Question: Please indicate a possible affordance area of the sit_on_bicycle that can be used for sitting
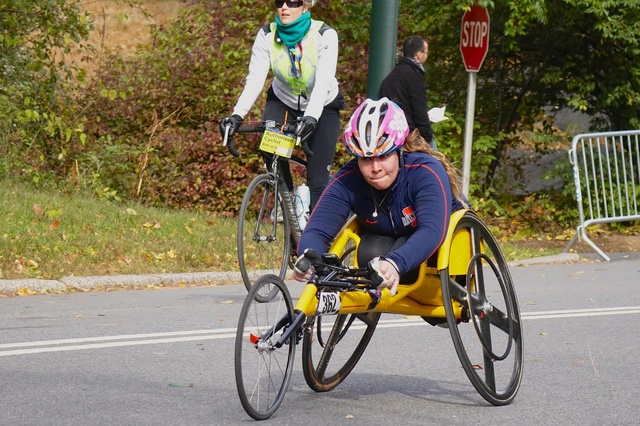
Answer: [334.5, 219.5, 463.5, 320.5]